Bender Mountains

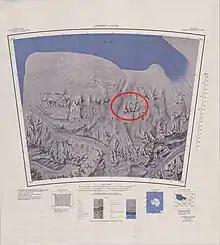
Location between Leverett Glacier and Reedy Glacier

Features in the region were mapped by the United States Geological Survey (USGS) from ground surveys and USN air photos, 1960–63.